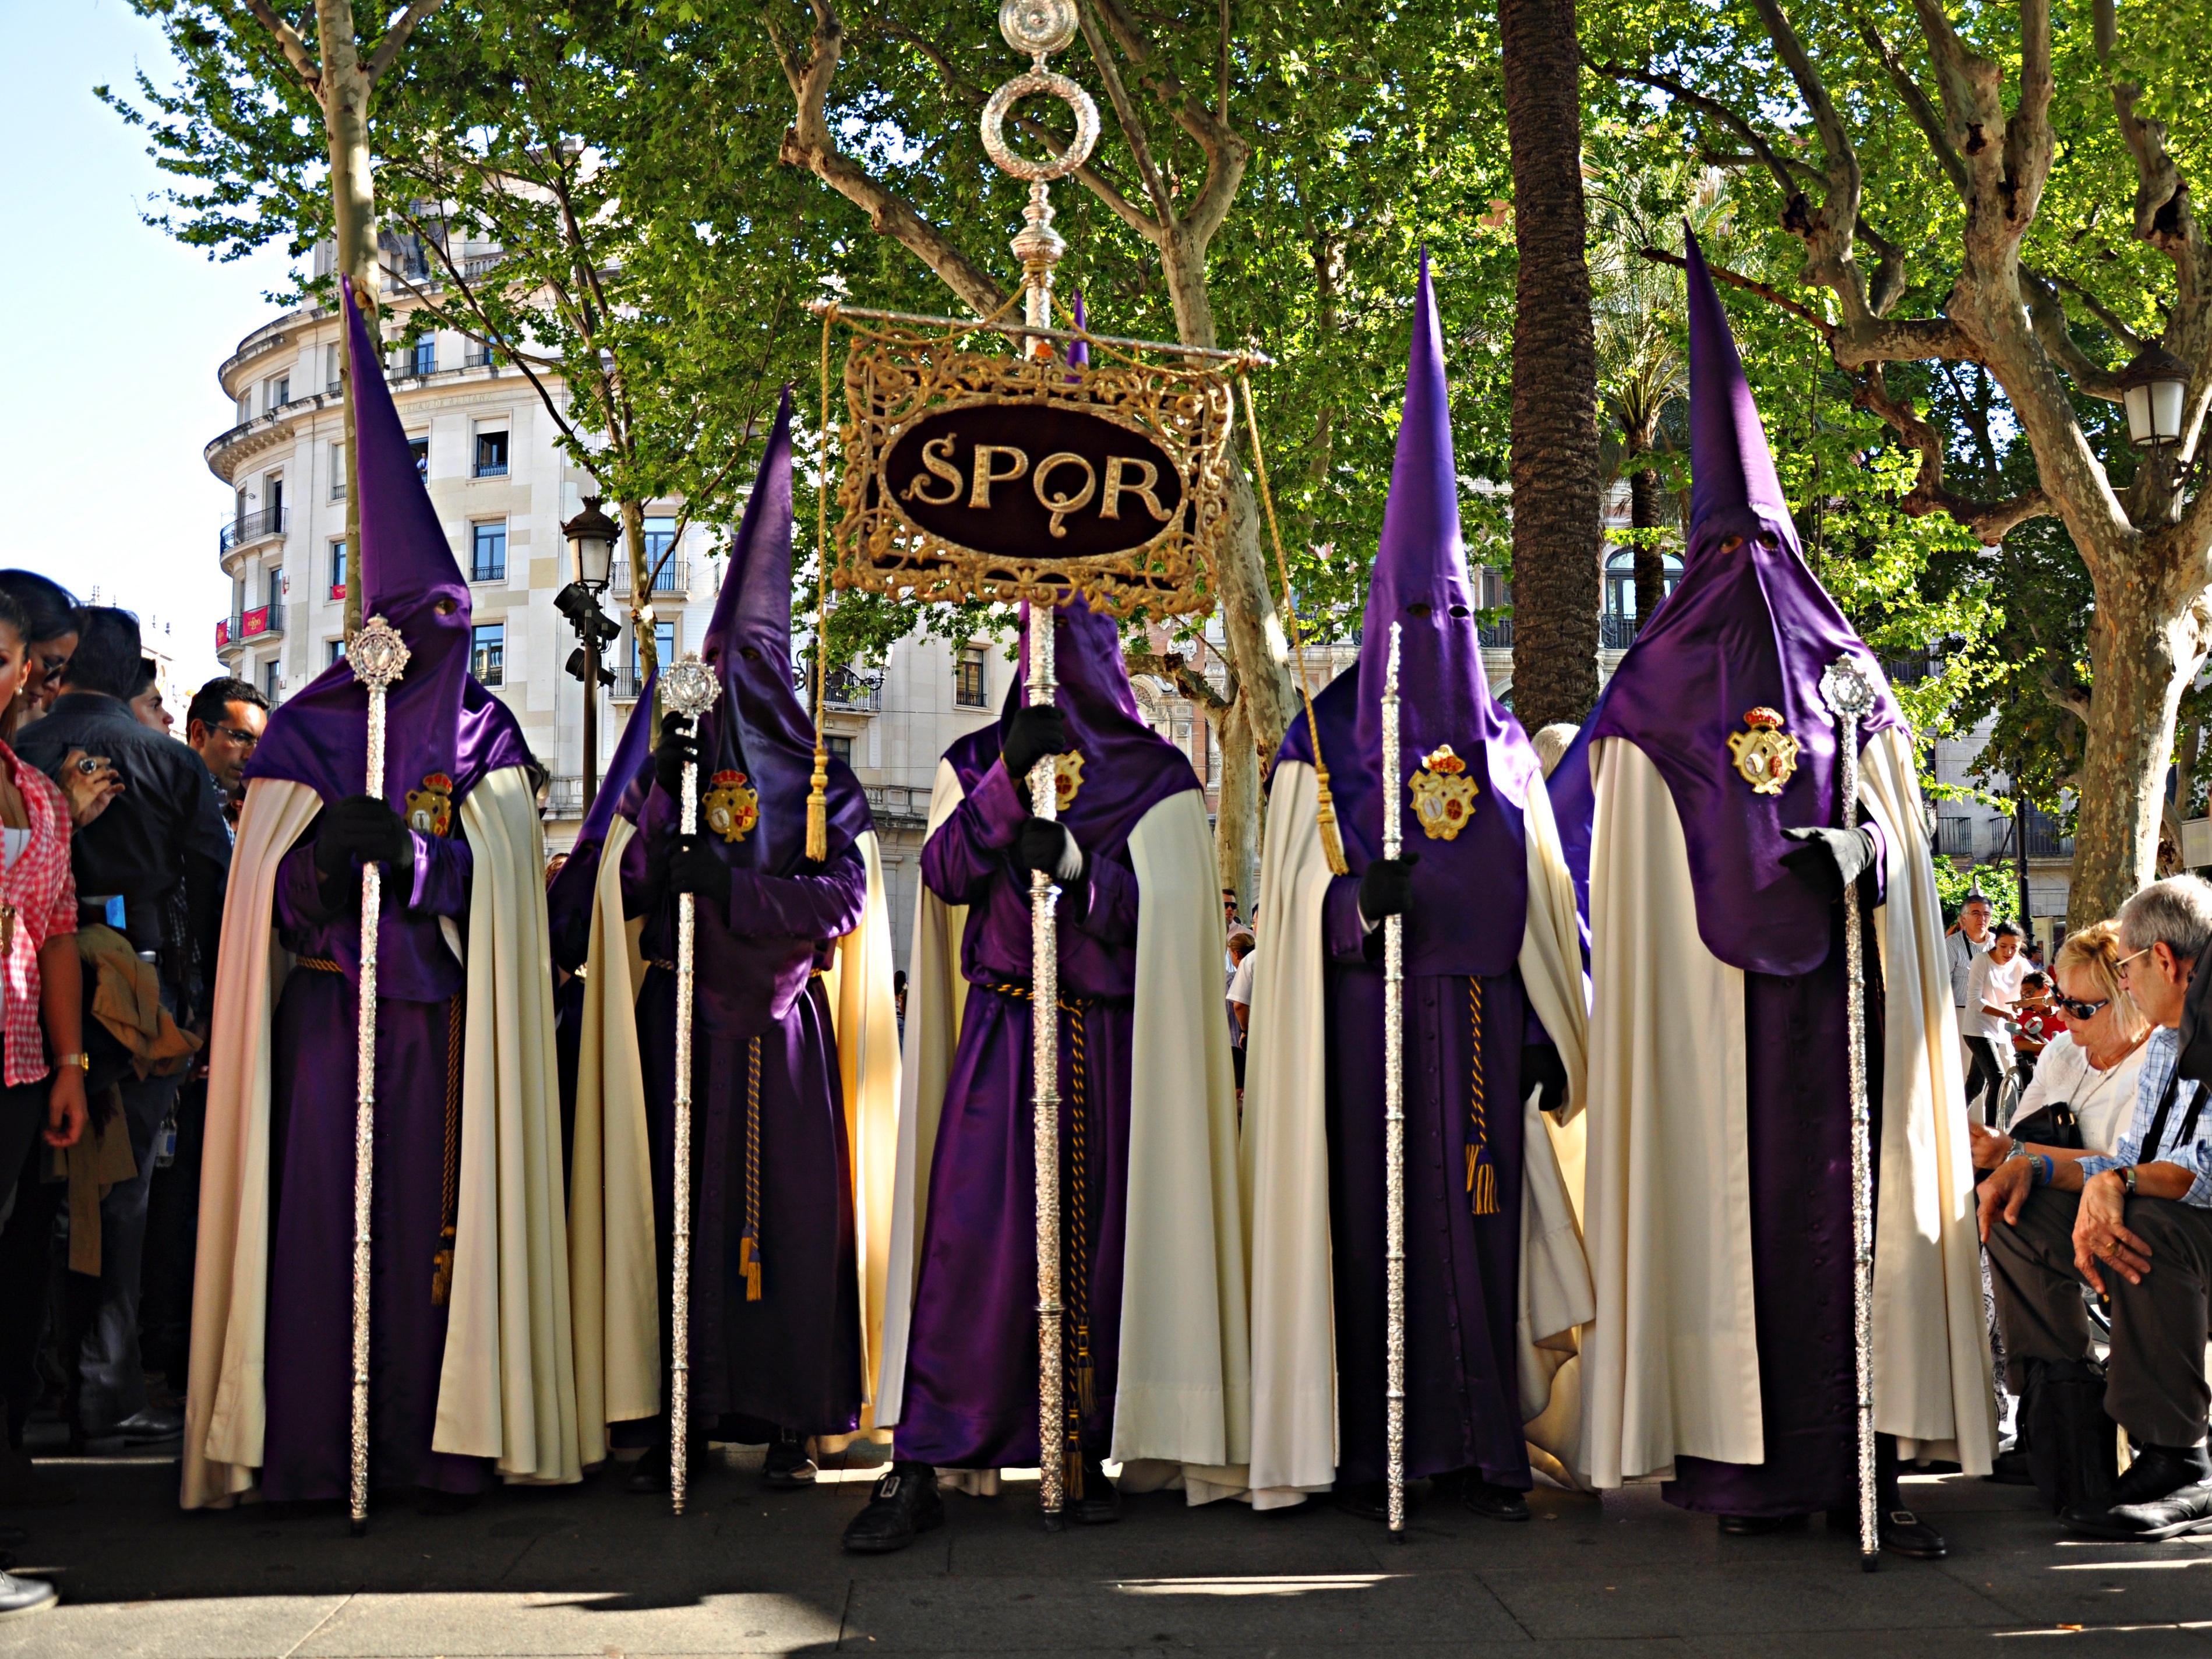
religion, hood, festival, spain, logo, seville, passion, andalusia, easter, tradition, traditional, procession, brother, catholics, beliefs, brotherhood, believer, nazarene, clergy, sisterhood, cigarette cases